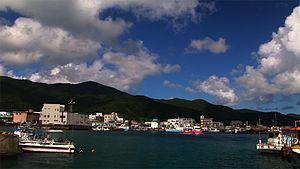
Setouchi est un bourg du district d'Ōshima, dans la préfecture de Kagoshima au Japon.